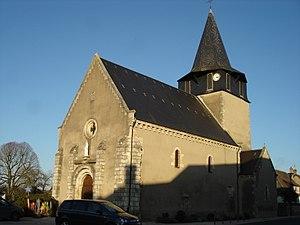
Thevet-Saint-Julien (36)
Sur les pas des maîtres sonneurs est un itinéraire pédestre, long d’environ 190 km, qui parcourt les départements de l'Indre, du Cher, de l'Allier et de la Creuse.
Thevet-Saint-Julien est une commune française située dans le département de l'Indre, en région Centre-Val de Loire.